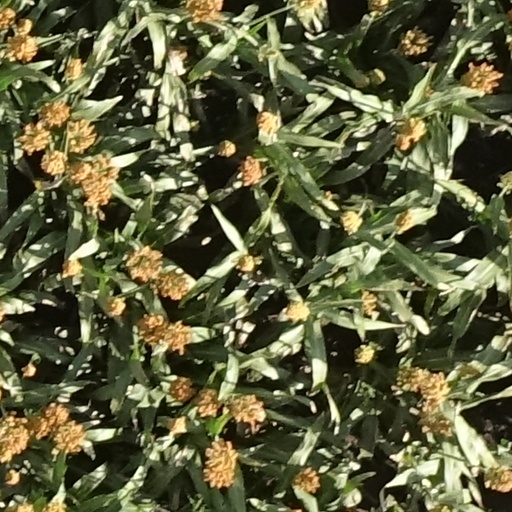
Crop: sorghum